Vacationland (Ohio)

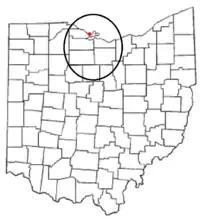
The part of Ohio colloquially known as "Vacationland" is shown in the circle.

The Vacationland region of Ohio—billed as such for being known primarily as a major summertime tourist destination—is the area that is generally considered to be in the north central part of the state, and along the western half of the Lake Erie shoreline around Sandusky Bay, specifically the counties of Erie, Huron, Ottawa, and Sandusky.